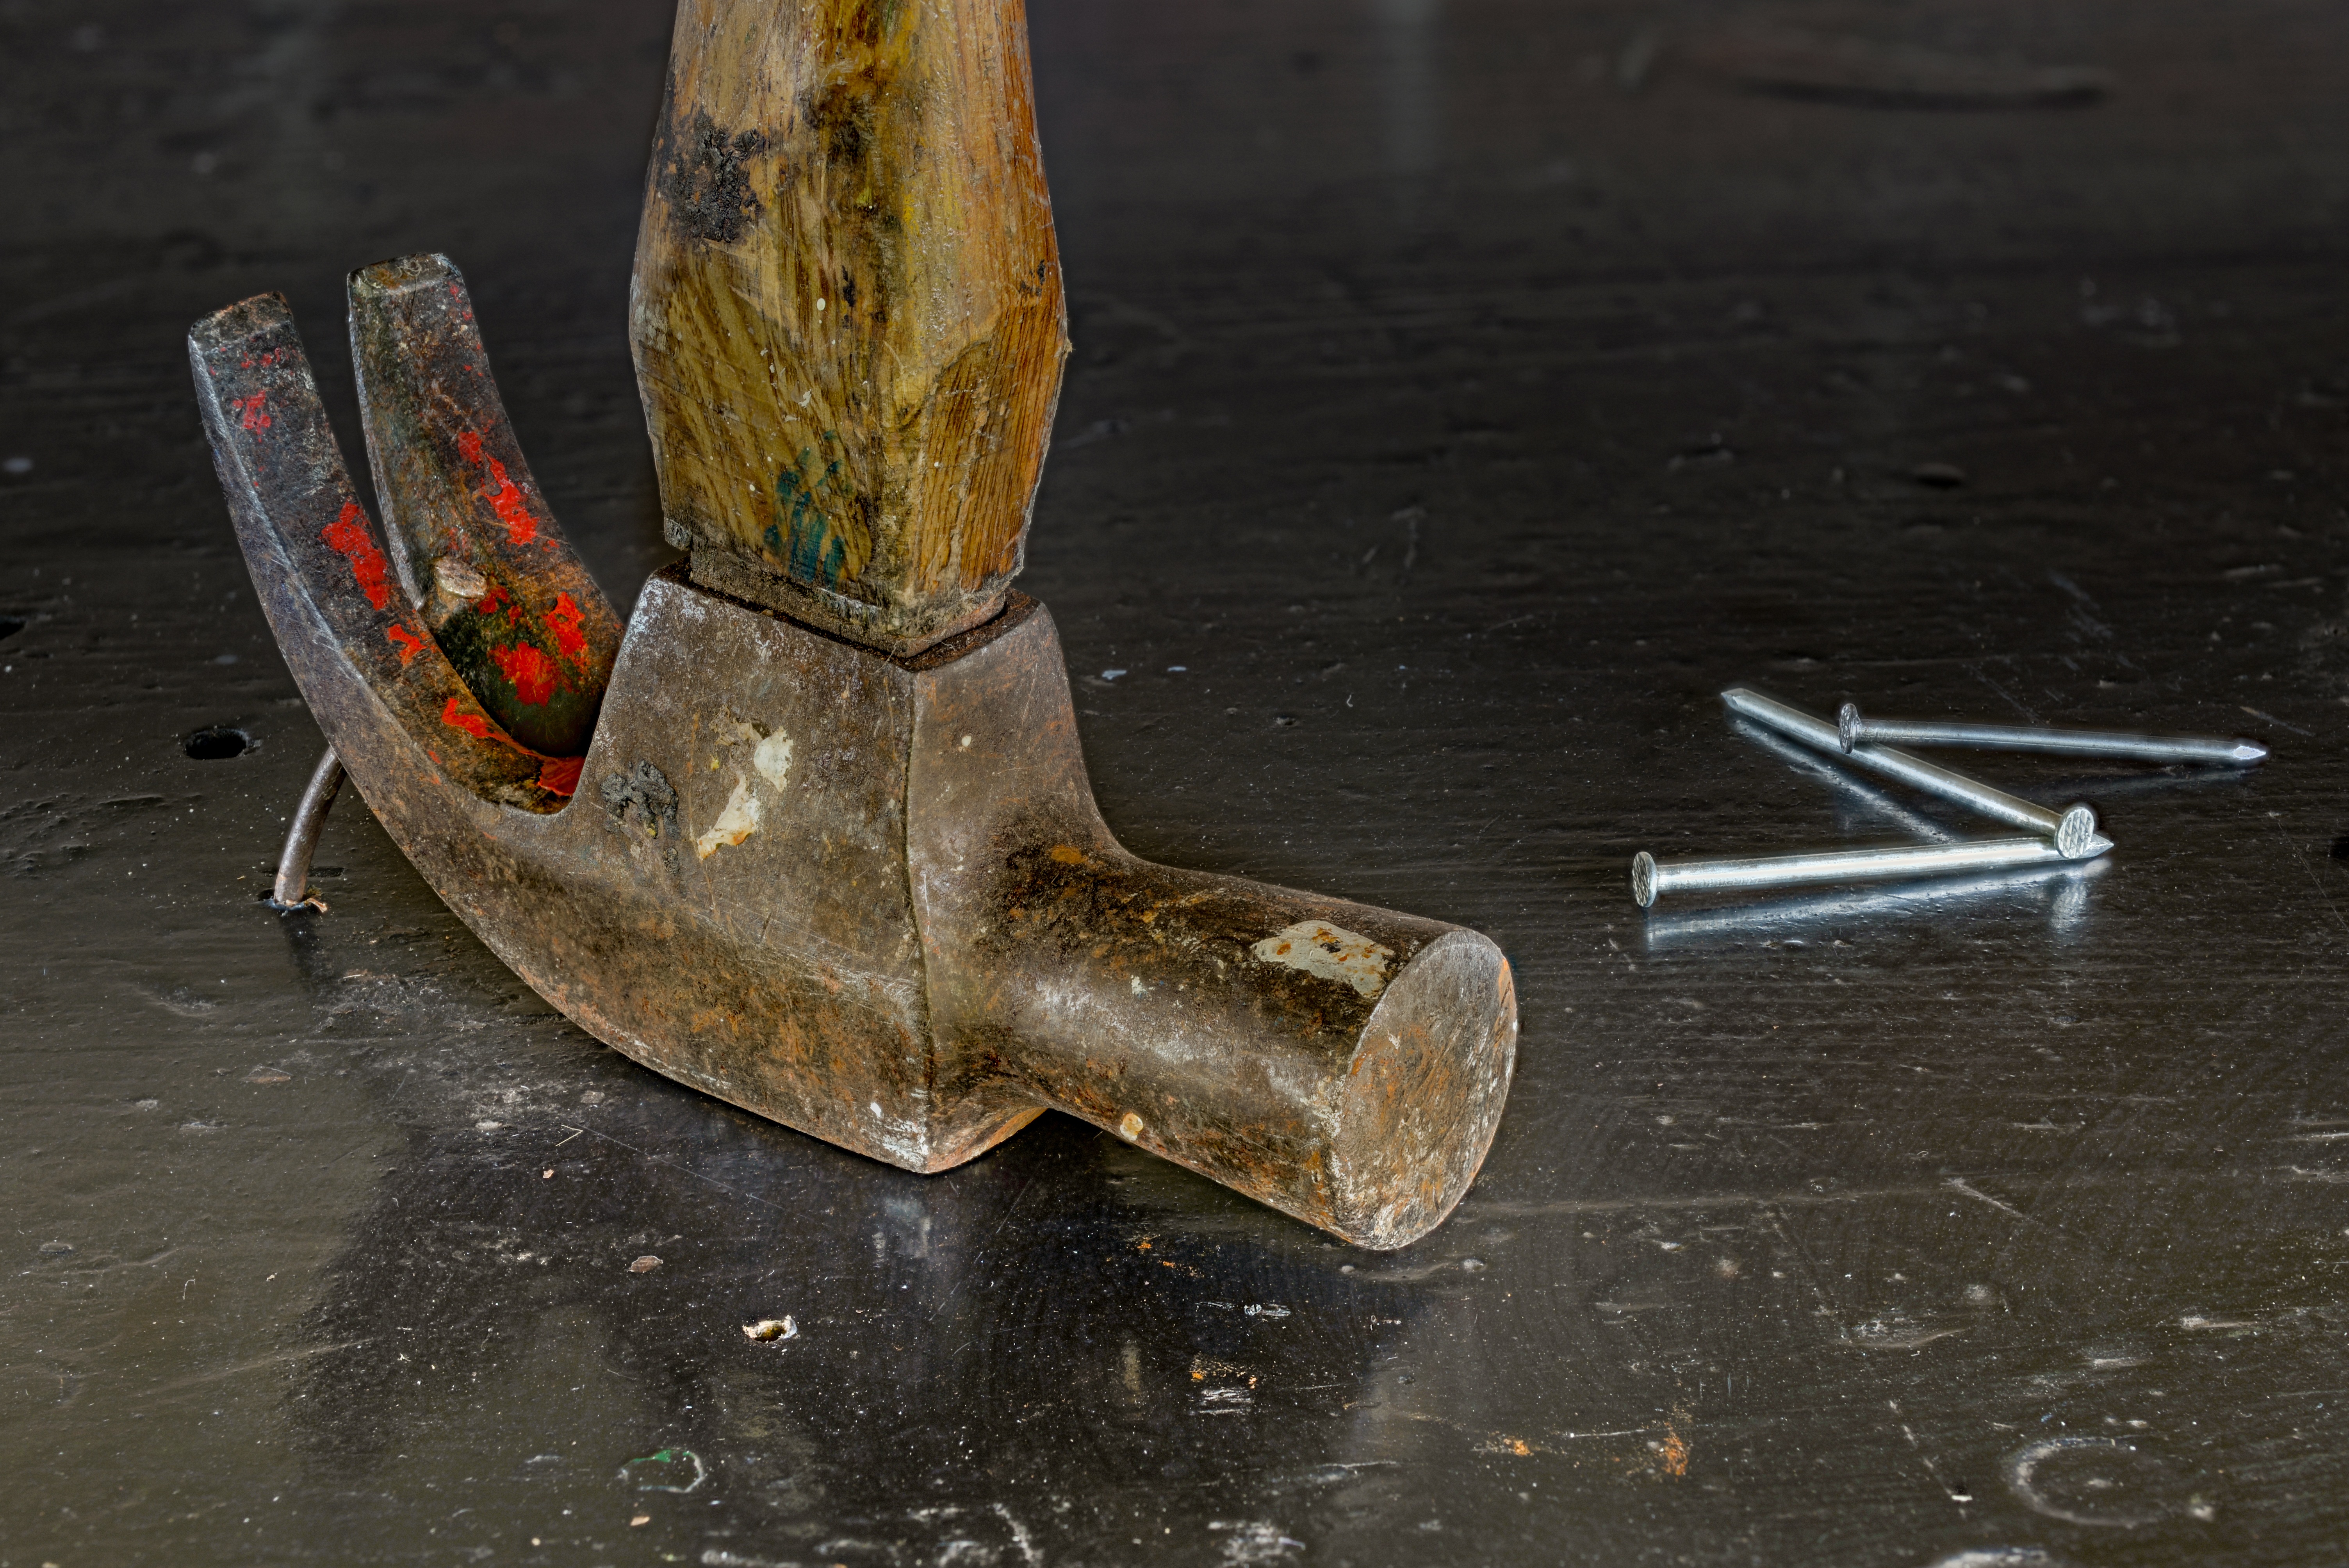
work, working, wood, tool, construction, repair, vehicle, hammer, equipment, industry, sculpture, art, carpentry, wooden, timber, nails, job, stacked focus, hammering